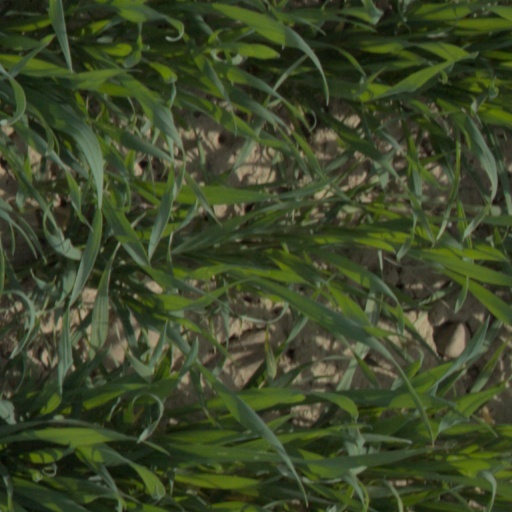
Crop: wheat